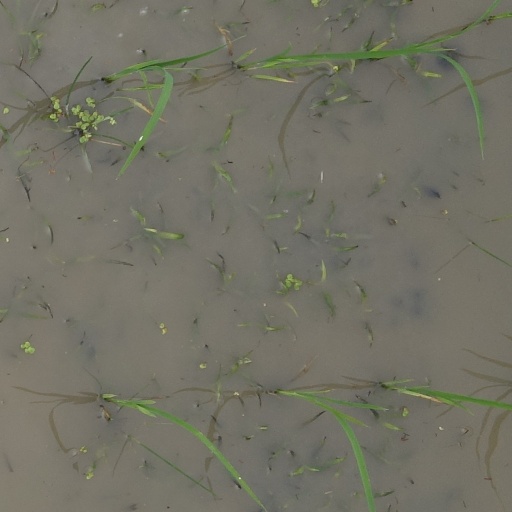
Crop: rice